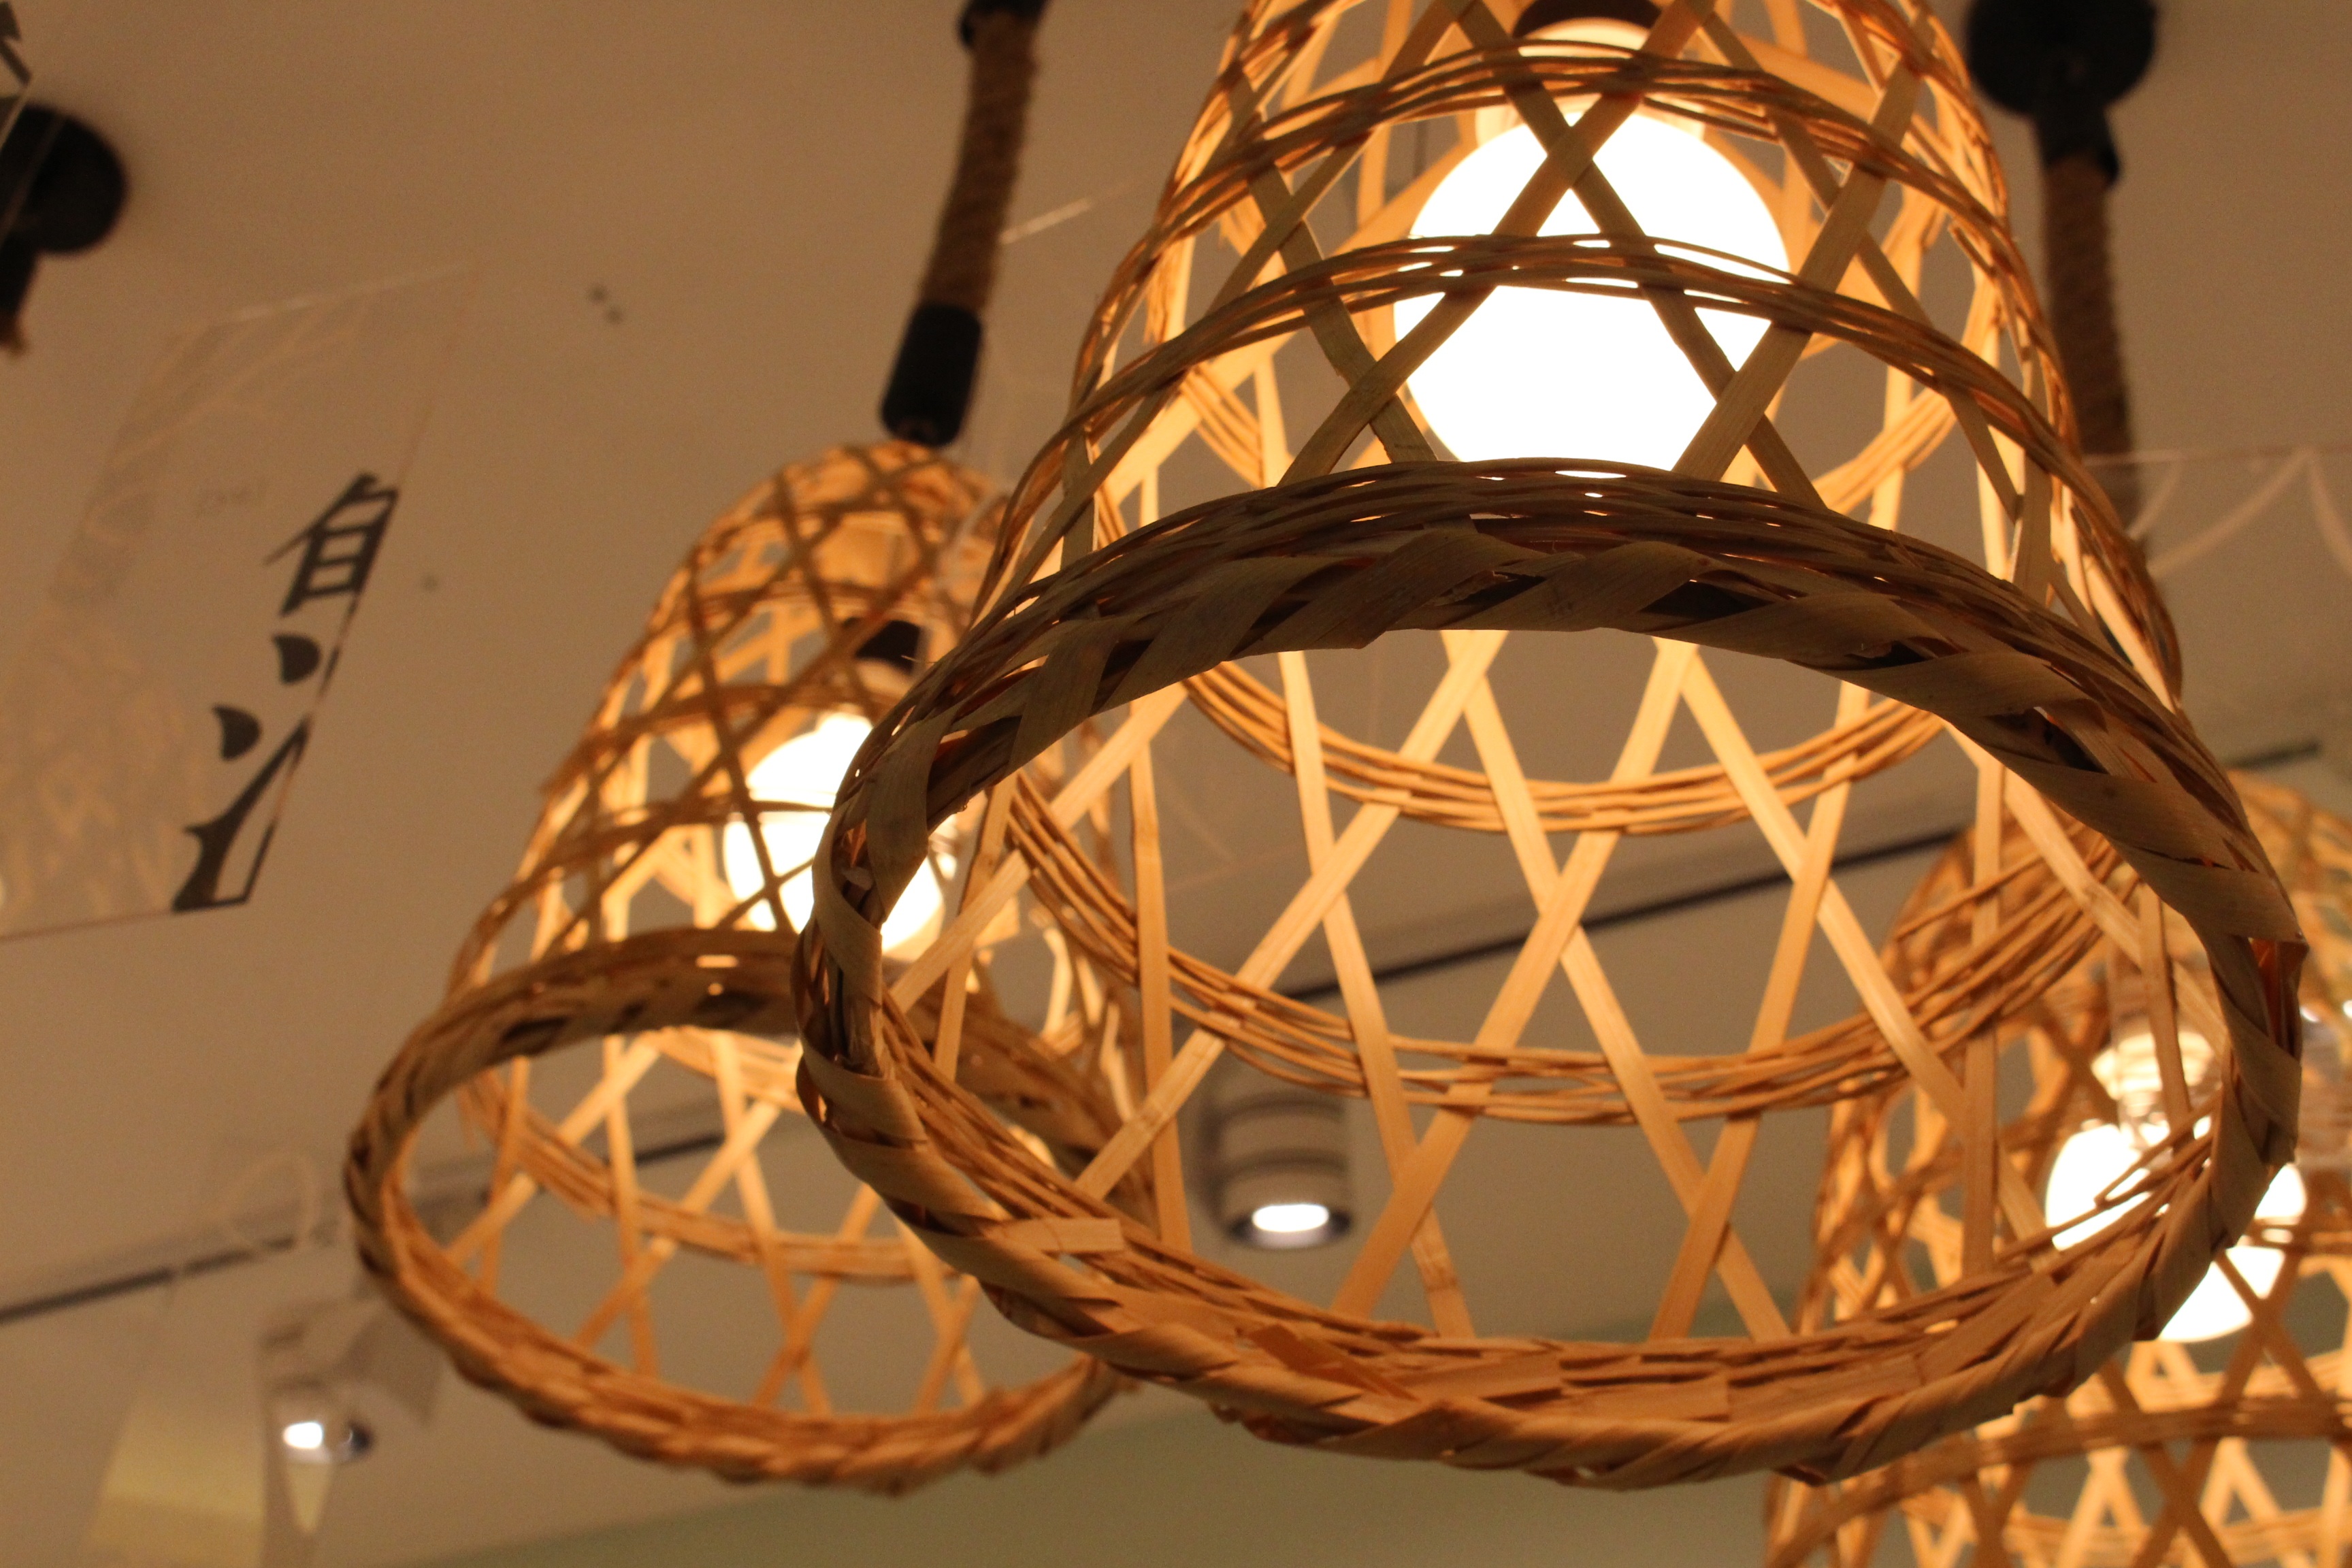
light, wood, ceiling, lamp, lighting, circle, light fixture, chandelier, simple, bamboo, man made object